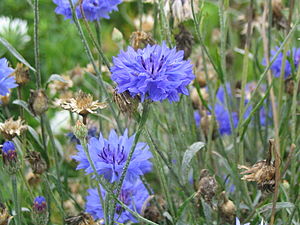
Kornblomst
Kornblomst er en 40-100 cm høj urt, der vokser som ukrudt i kornmarker.